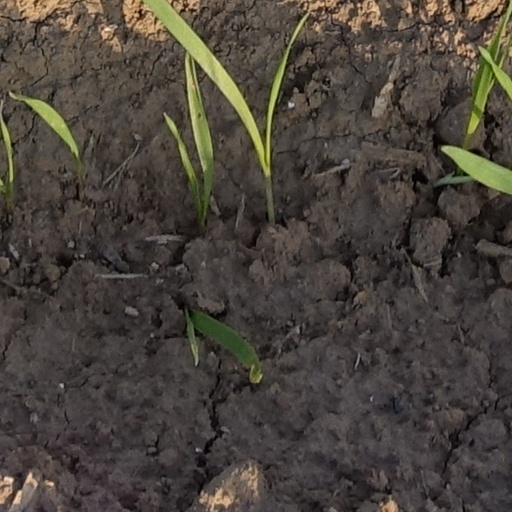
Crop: wheat